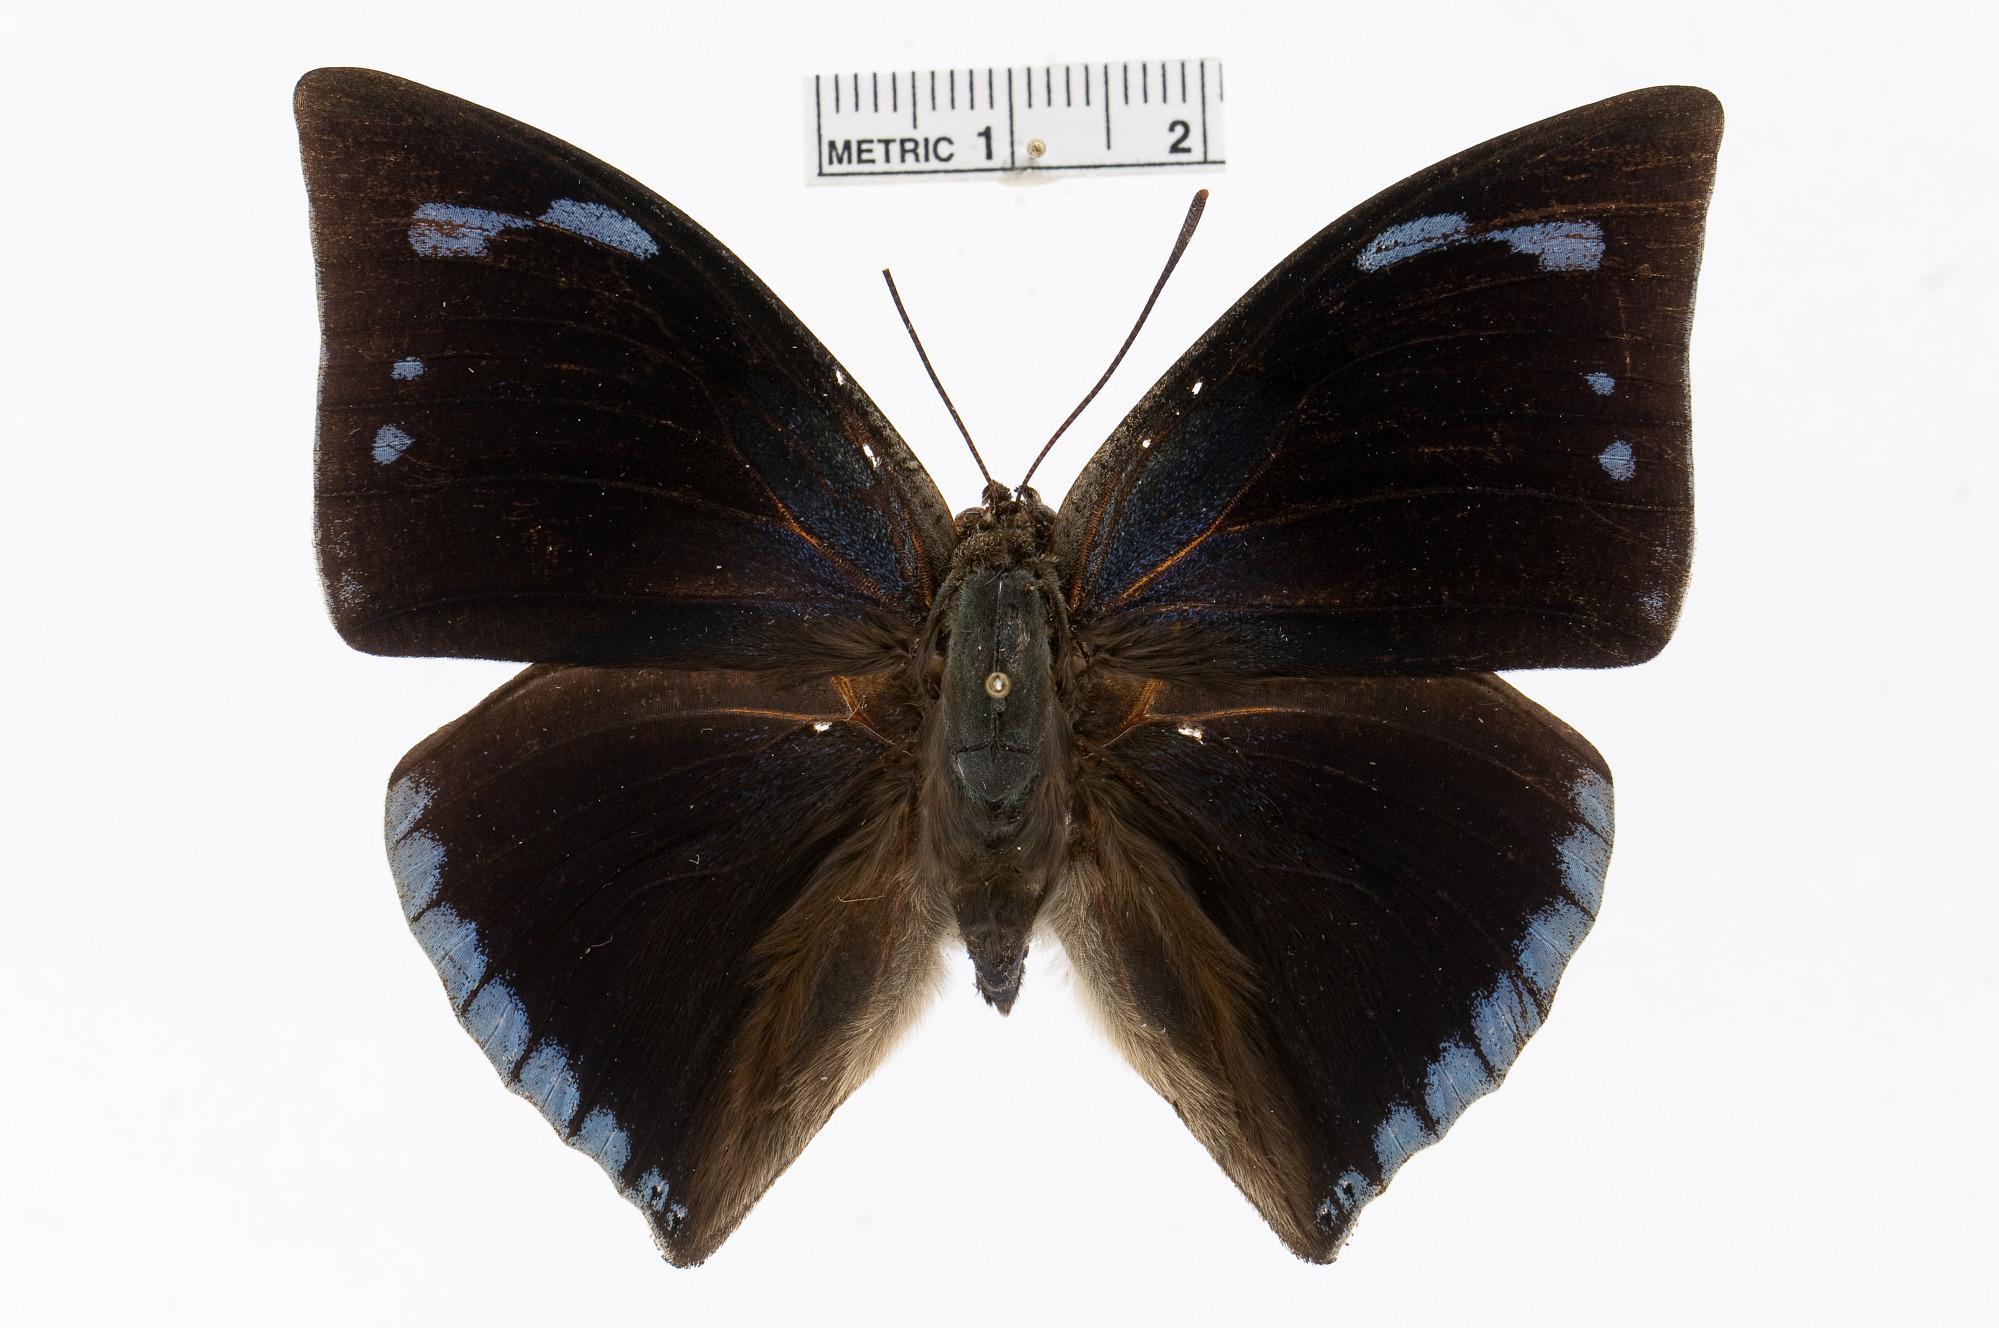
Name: Polygrapha xenocrates
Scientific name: Polygrapha xenocrates (Westwood, 1850)
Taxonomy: Animalia, Arthropoda, Insecta, Lepidoptera, Nymphalidae, Charaxinae